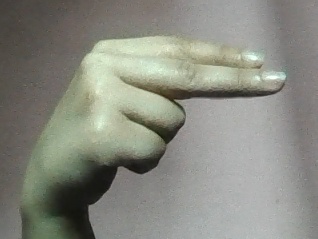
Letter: ain